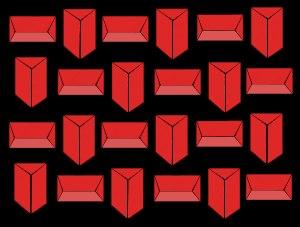
Une chambre anéchoïque est une salle d'expérimentation dont les parois absorbent les ondes sonores ou électromagnétiques, en reproduisant des conditions de champ libre et ne provoquant donc pas d'écho pouvant perturber les mesures.